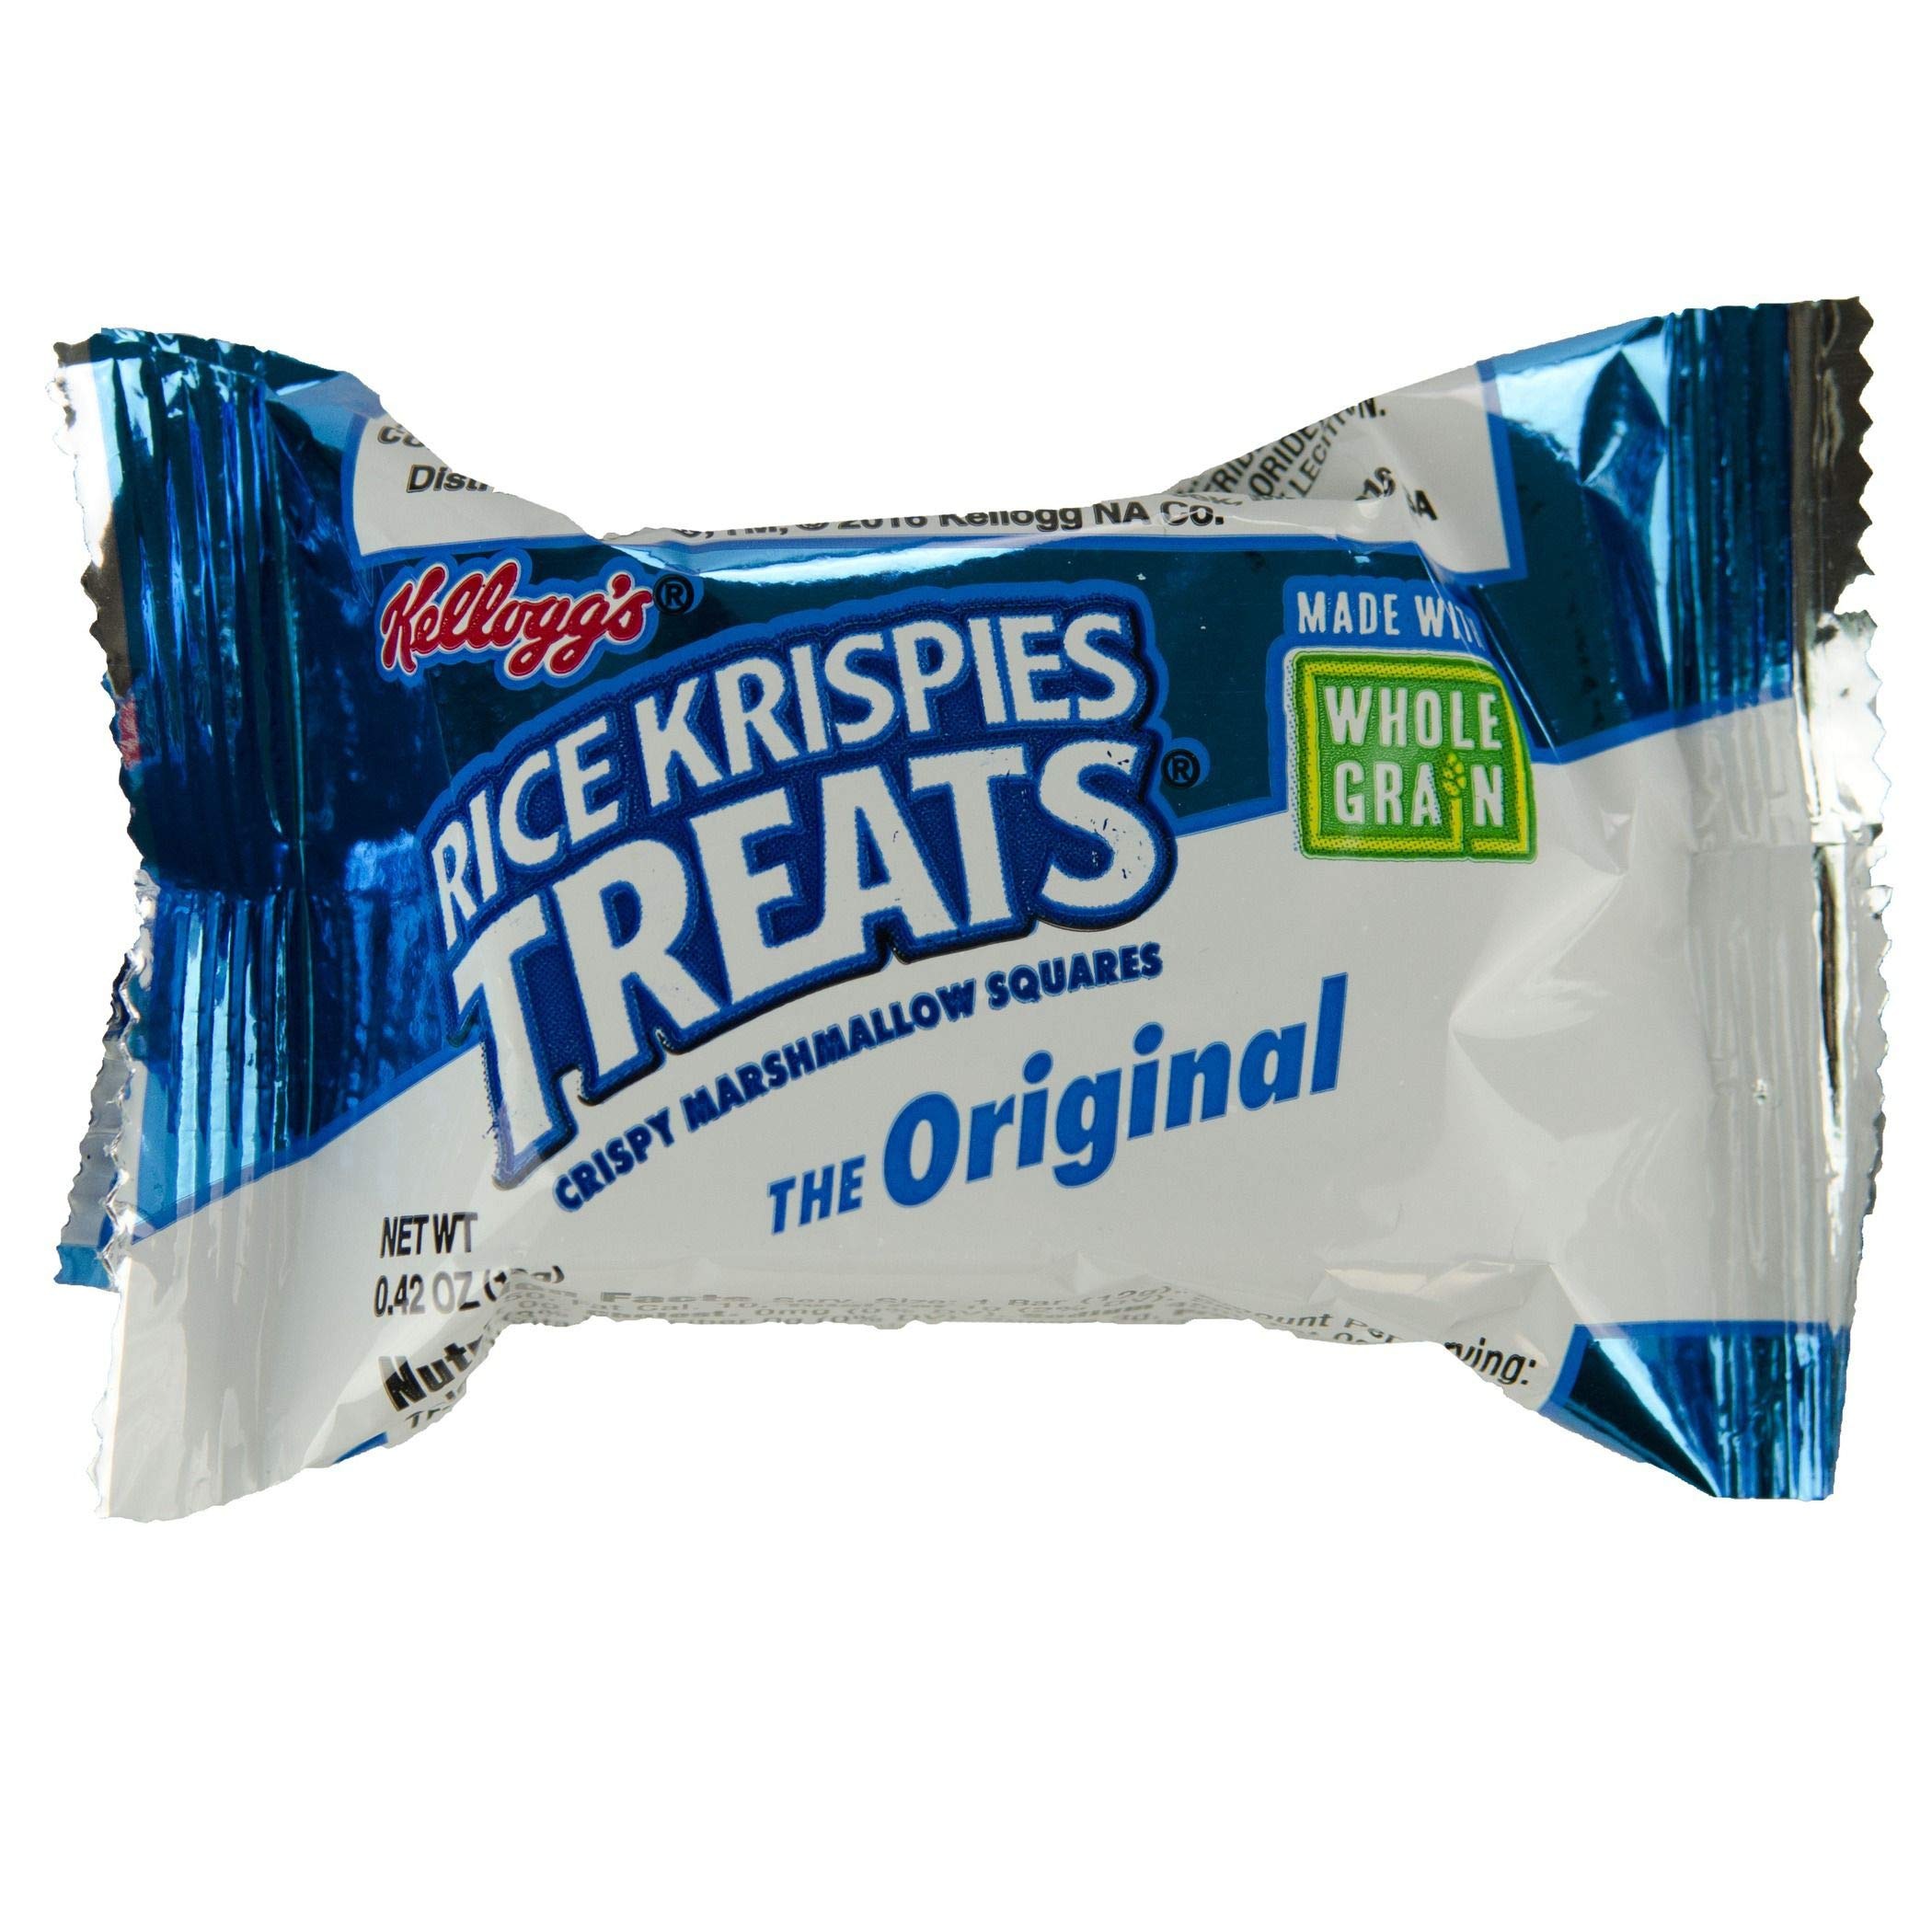
Item Name: Kellogg's Marshmallow Treat Bar, 0.39 Ounce (Pack of 600)
Bullet Point 1: Make snack time a little sweeter with Snap, Crackle, Pop, and the irresistible taste of Rice Krispies Treats Mini Squares Made with Whole Grain, the bite-sized treat that's sure to satisfy. Made with puffed rice cereal and the taste of soft, gooey marshmallow, each bar is individually wrapped for a delicious, ready-to-eat treat wherever you go.
Bullet Point 2: With puffed, oven-toastedwhole grain rice cereal and the flavor of soft marshmallows; No high-fructose corn syrup; Ingredients contain milk and soy.
Bullet Point 3: A family-favorite, on-the-go snack that's perfect for kids and adults
Bullet Point 4: Includes 600, 0.42-ounce single-serve Rice Krispies Treats Mini Squares Made with Whole Grain are Individually wrapped for freshness and great taste
Bullet Point 5: Place in snack section, near salad bar, near accompaniments, at checkout and in break rooms; This item is a good fit for Recreation, Lodging, Hospitals, Transportation, B&I, Colleges/Universities, MicroMarkets, Military, Caterers
Value: 600.0
Unit: count

Price: 99